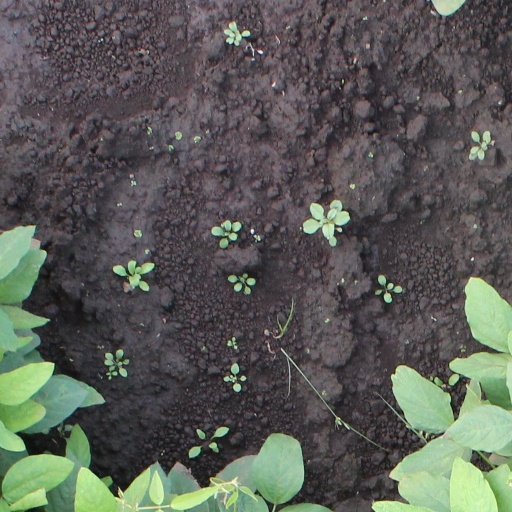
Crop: soybean